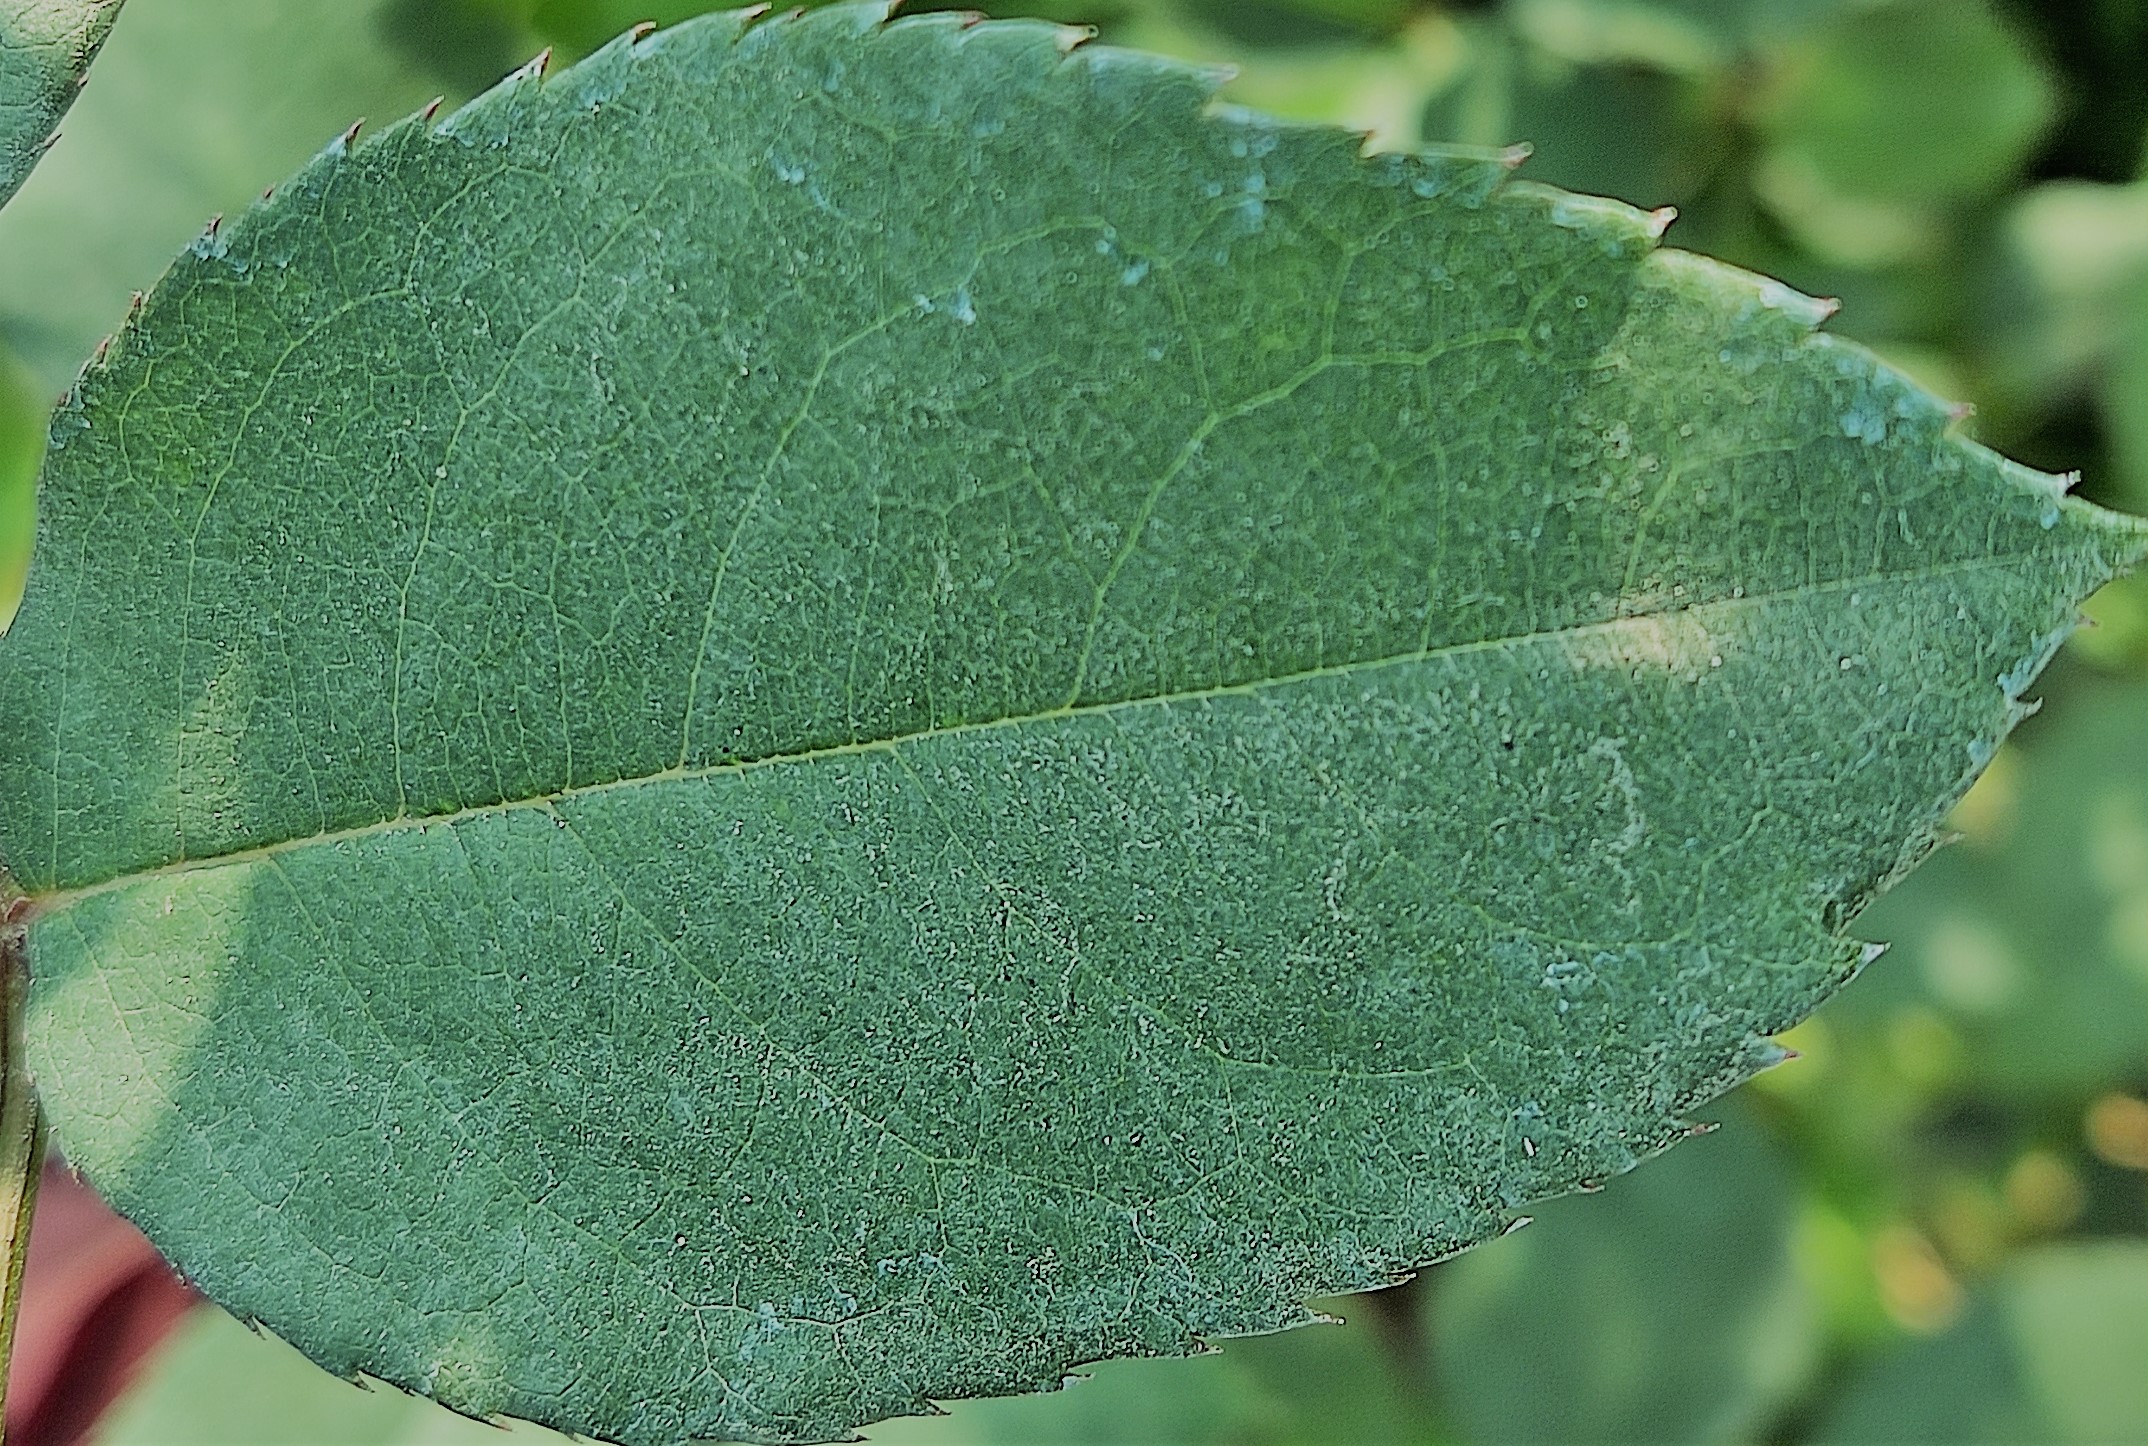
Label: Fresh Leaf